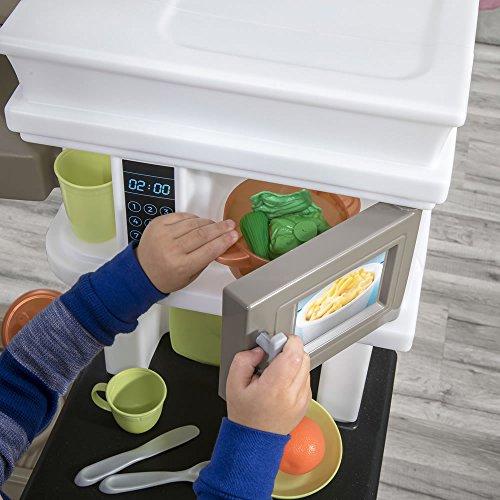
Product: Step2 Modern Metro Kitchen | Modern Play Kitchen & Toy Accessories Set | Kids Kitchen Playset with Real Lights & Sounds
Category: Toys & Games | Dress Up & Pretend Play | Pretend Play | Kitchen Toys | Kitchen Playsets
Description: Modern play kitchen features premium slate-style appliance finishes for pretend play.
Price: $142.99
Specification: ProductDimensions:46.5x14x44.8inches|ItemWeight:23pounds|ShippingWeight:38.6pounds(Viewshippingratesandpolicies)|ShippingAdvisory:Thisitemmustbeshippedseparatelyfromotheritemsinyourorder.Additionalshippingchargeswillnotapply.|ASIN:B073FWDJ5B|Itemmodelnumber:879799|Manufacturerrecommendedage:24months-6years